Penstemon caespitosus

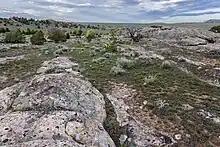
"Penstemon caespitosus" habitat in Wyoming, Long Creek Mountain

"Penstemon caespitosus" grows in sagebrush scrublands, juniper savannas, openings in pinyon-juniper woodlands, with scrub oak, ponderosa pine woodlands, forb-grass openings in aspen-conifer communities, and in alpine meadows. Their altitude range is from as low as to as high as .